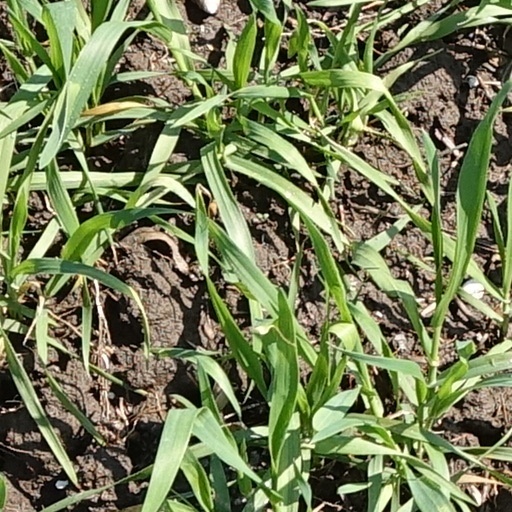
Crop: wheat